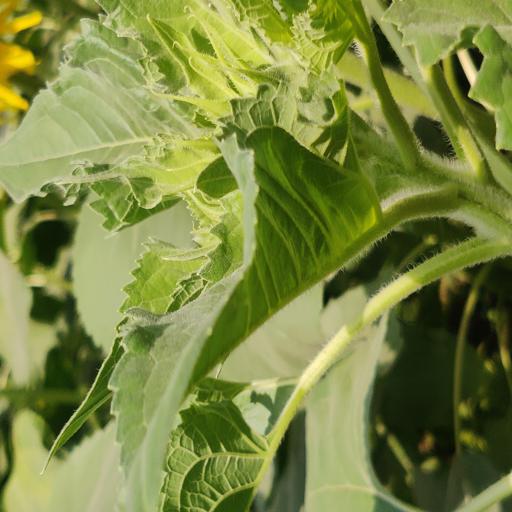
Label: Fresh_leaf